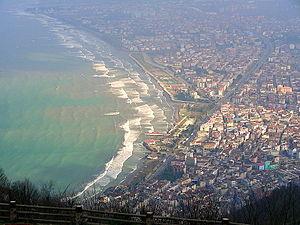
La province d’Ordu est une des 81 provinces de la Turquie. Localisée au bord de la mer Noire. Son gouvernorat se trouve dans la ville d'Altınordu qui est une municipalité métropolitaine depuis 2014.
Altınordu est une ville de Turquie anciennement Ordu, district central de la province d'Ordu, située au bord de la mer Noire. Altınordu est connu pour ses noisettes.